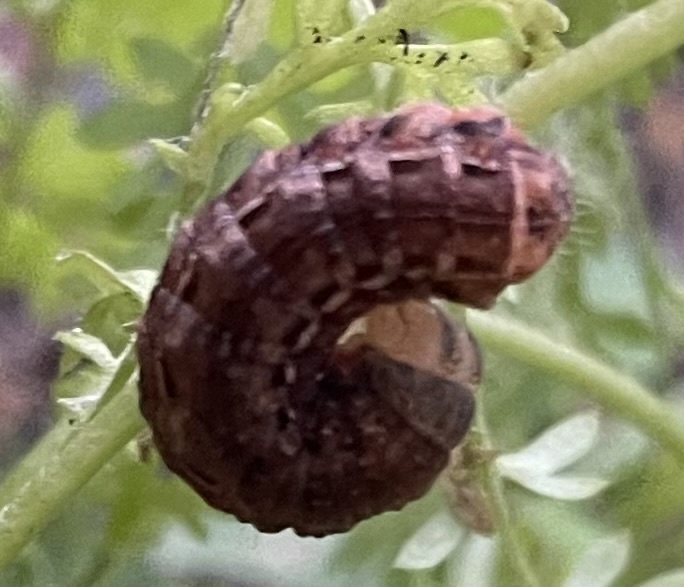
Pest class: cutworms